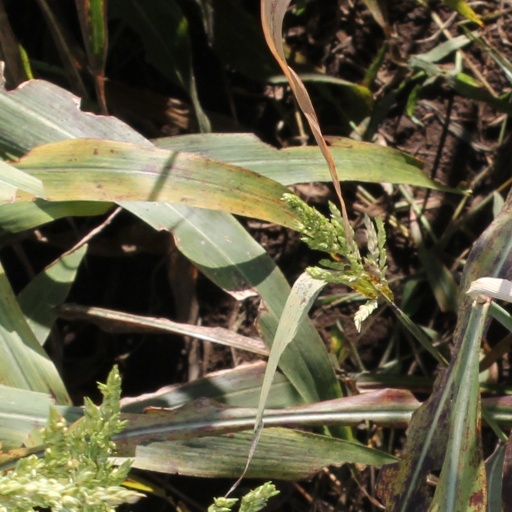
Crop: sorghum